Museo Nazionale della Magna Grecia

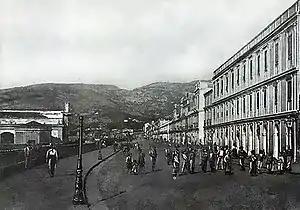
The "Real Palazzina", series of buildings that housed the original "Museo Civico".

The origins of the "Museo Nazionale di Reggio Calabria" dates back to 1882 with the foundation of the "Museo Civico" which, in the new climate of national unity, collected and spread culture to local people by exhibiting paintings, objects of local history and culture, archeological finds, and mementoes of "Il Risorgimento". This formed the "Museo Civico di Reggio", based in the seafront "Palazzo Arcivescovile" and formed of ethnology, medieval art, modern art, "Risorgimento" art and numismatic departments. In 1907 the "Soprintendenza Archeologica della Calabria" was founded under the leadership of the famous archaeologist Paolo Orsi - it carried out intense excavations at Reggio, Locri, and in the main centres of archeological interest in Calabria. After the earthquake of 1908, which destroyed the city, Paolo Orsi suggested the creation of a National Museum, to exhibit objects from state excavations alongside those from Reggio's city collections.